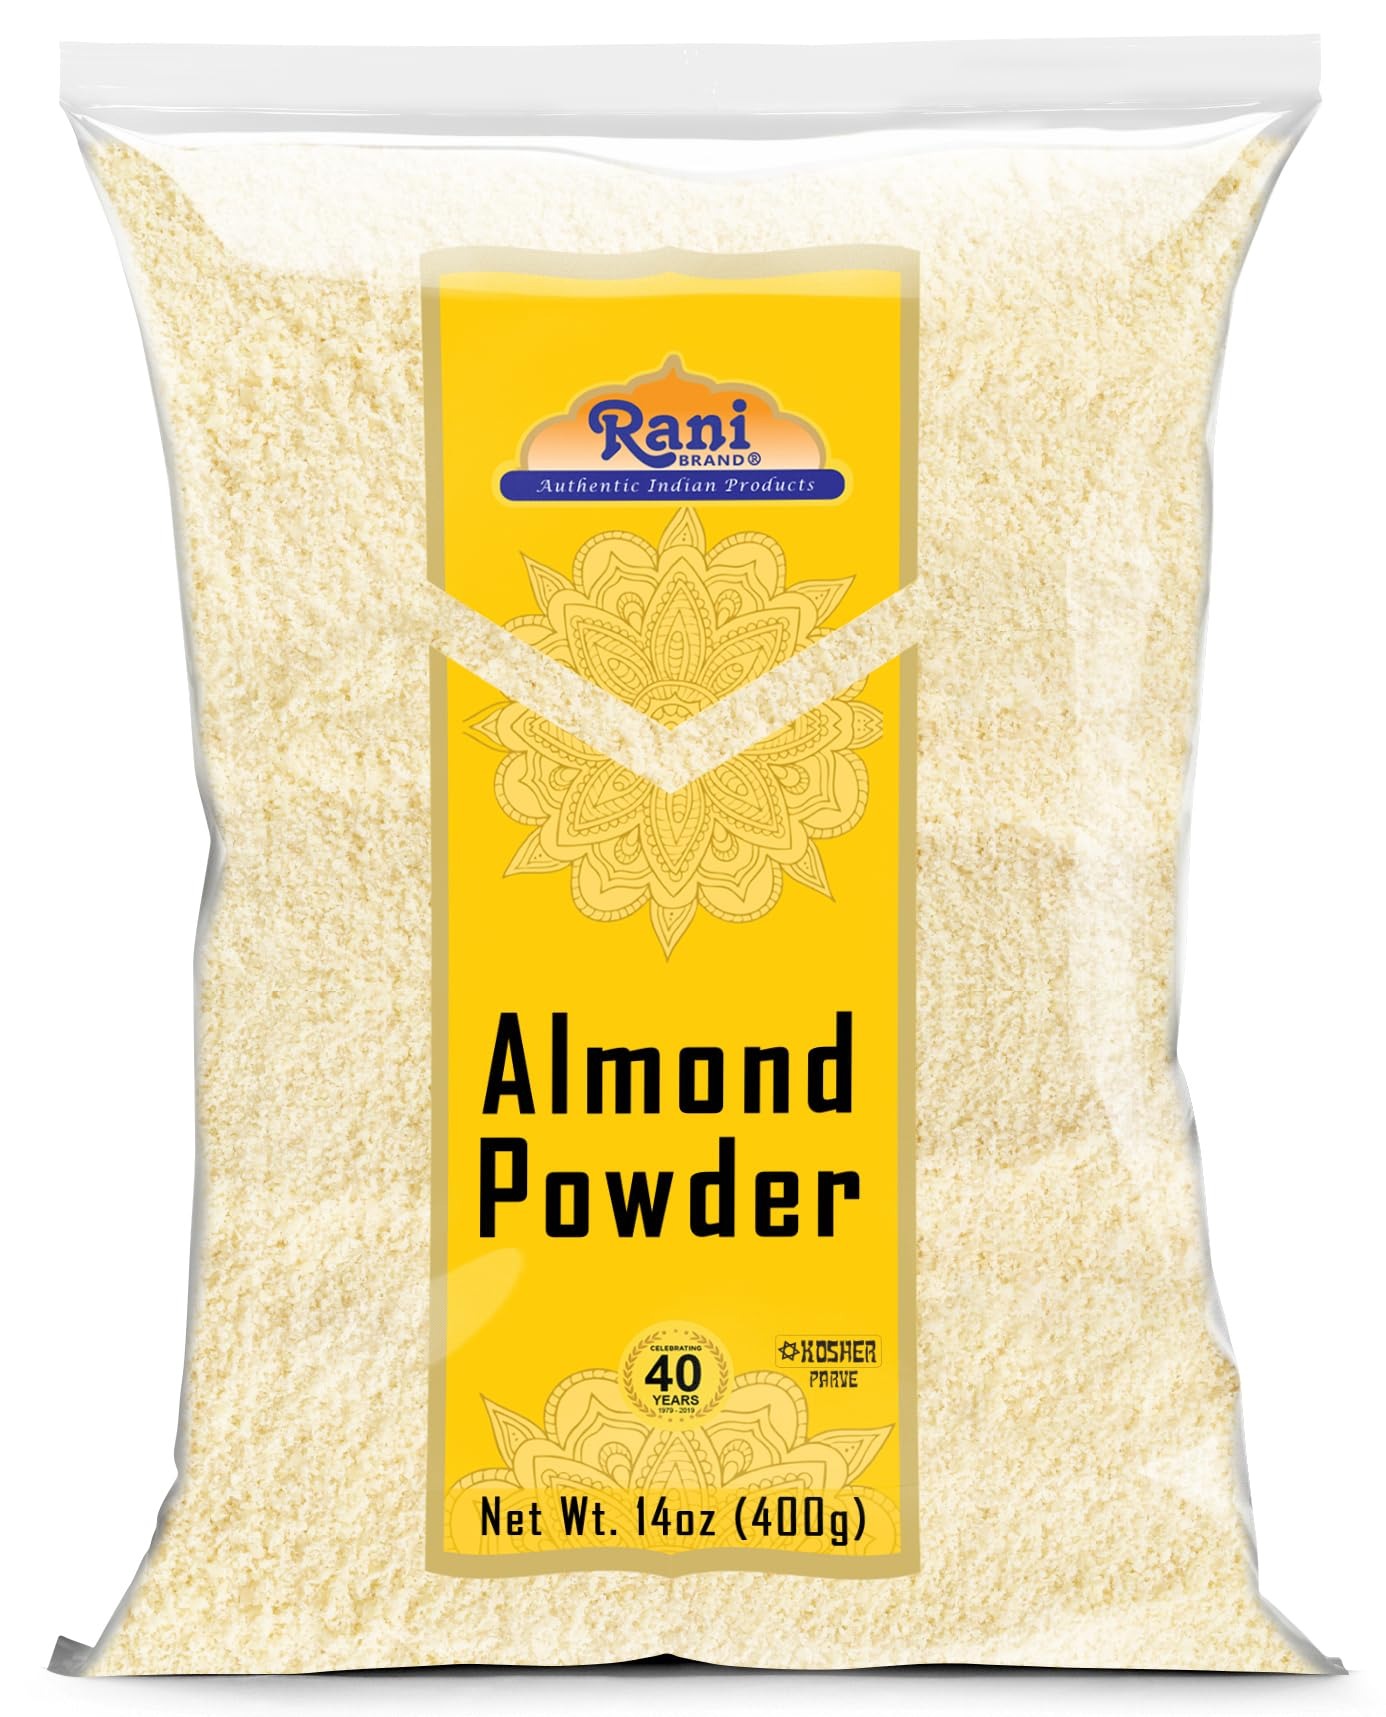
Item Name: Rani Almonds Powder 14oz (400g) ~ All Natural | Gluten Friendly | NON-GMO | Kosher | Vegan | Product of USA
Bullet Point 1: You'll LOVE our Almonds Powder by Rani Brand--Here's Why:
Bullet Point 2: ❤️Now KOSHER! 100% Natural, Non-GMO, No Preservatives, Vegan, Gluten Friendly, PREMIUM Gourmet Food Grade Almond Powder.
Bullet Point 3: ❤️Use powdered almonds as an alternative to flour in baking cookies, cakes, or pancakes. Packed in a no barrier Plastic Bag.
Bullet Point 4: ❤️Rani is a USA based company selling quality foods for over 40 years, buy with confidence!
Bullet Point 5: ❤️Net Wt. 14oz (400g), Product of India
Product Description: Almonds are a popular and incredibly versatile type of tree nut that is great as a snack on their own or as an ingredient in dishes from around the world. It is a type of tree nut that is oblong and dark brown with a mild flavor which grows on fruit trees called almond trees, scientifically known as Prunus dulcis. Almonds grow inside cream-colored shells covered by a gray-green, fuzzy hull.
Value: 14.0
Unit: Ounce

Price: 12.99